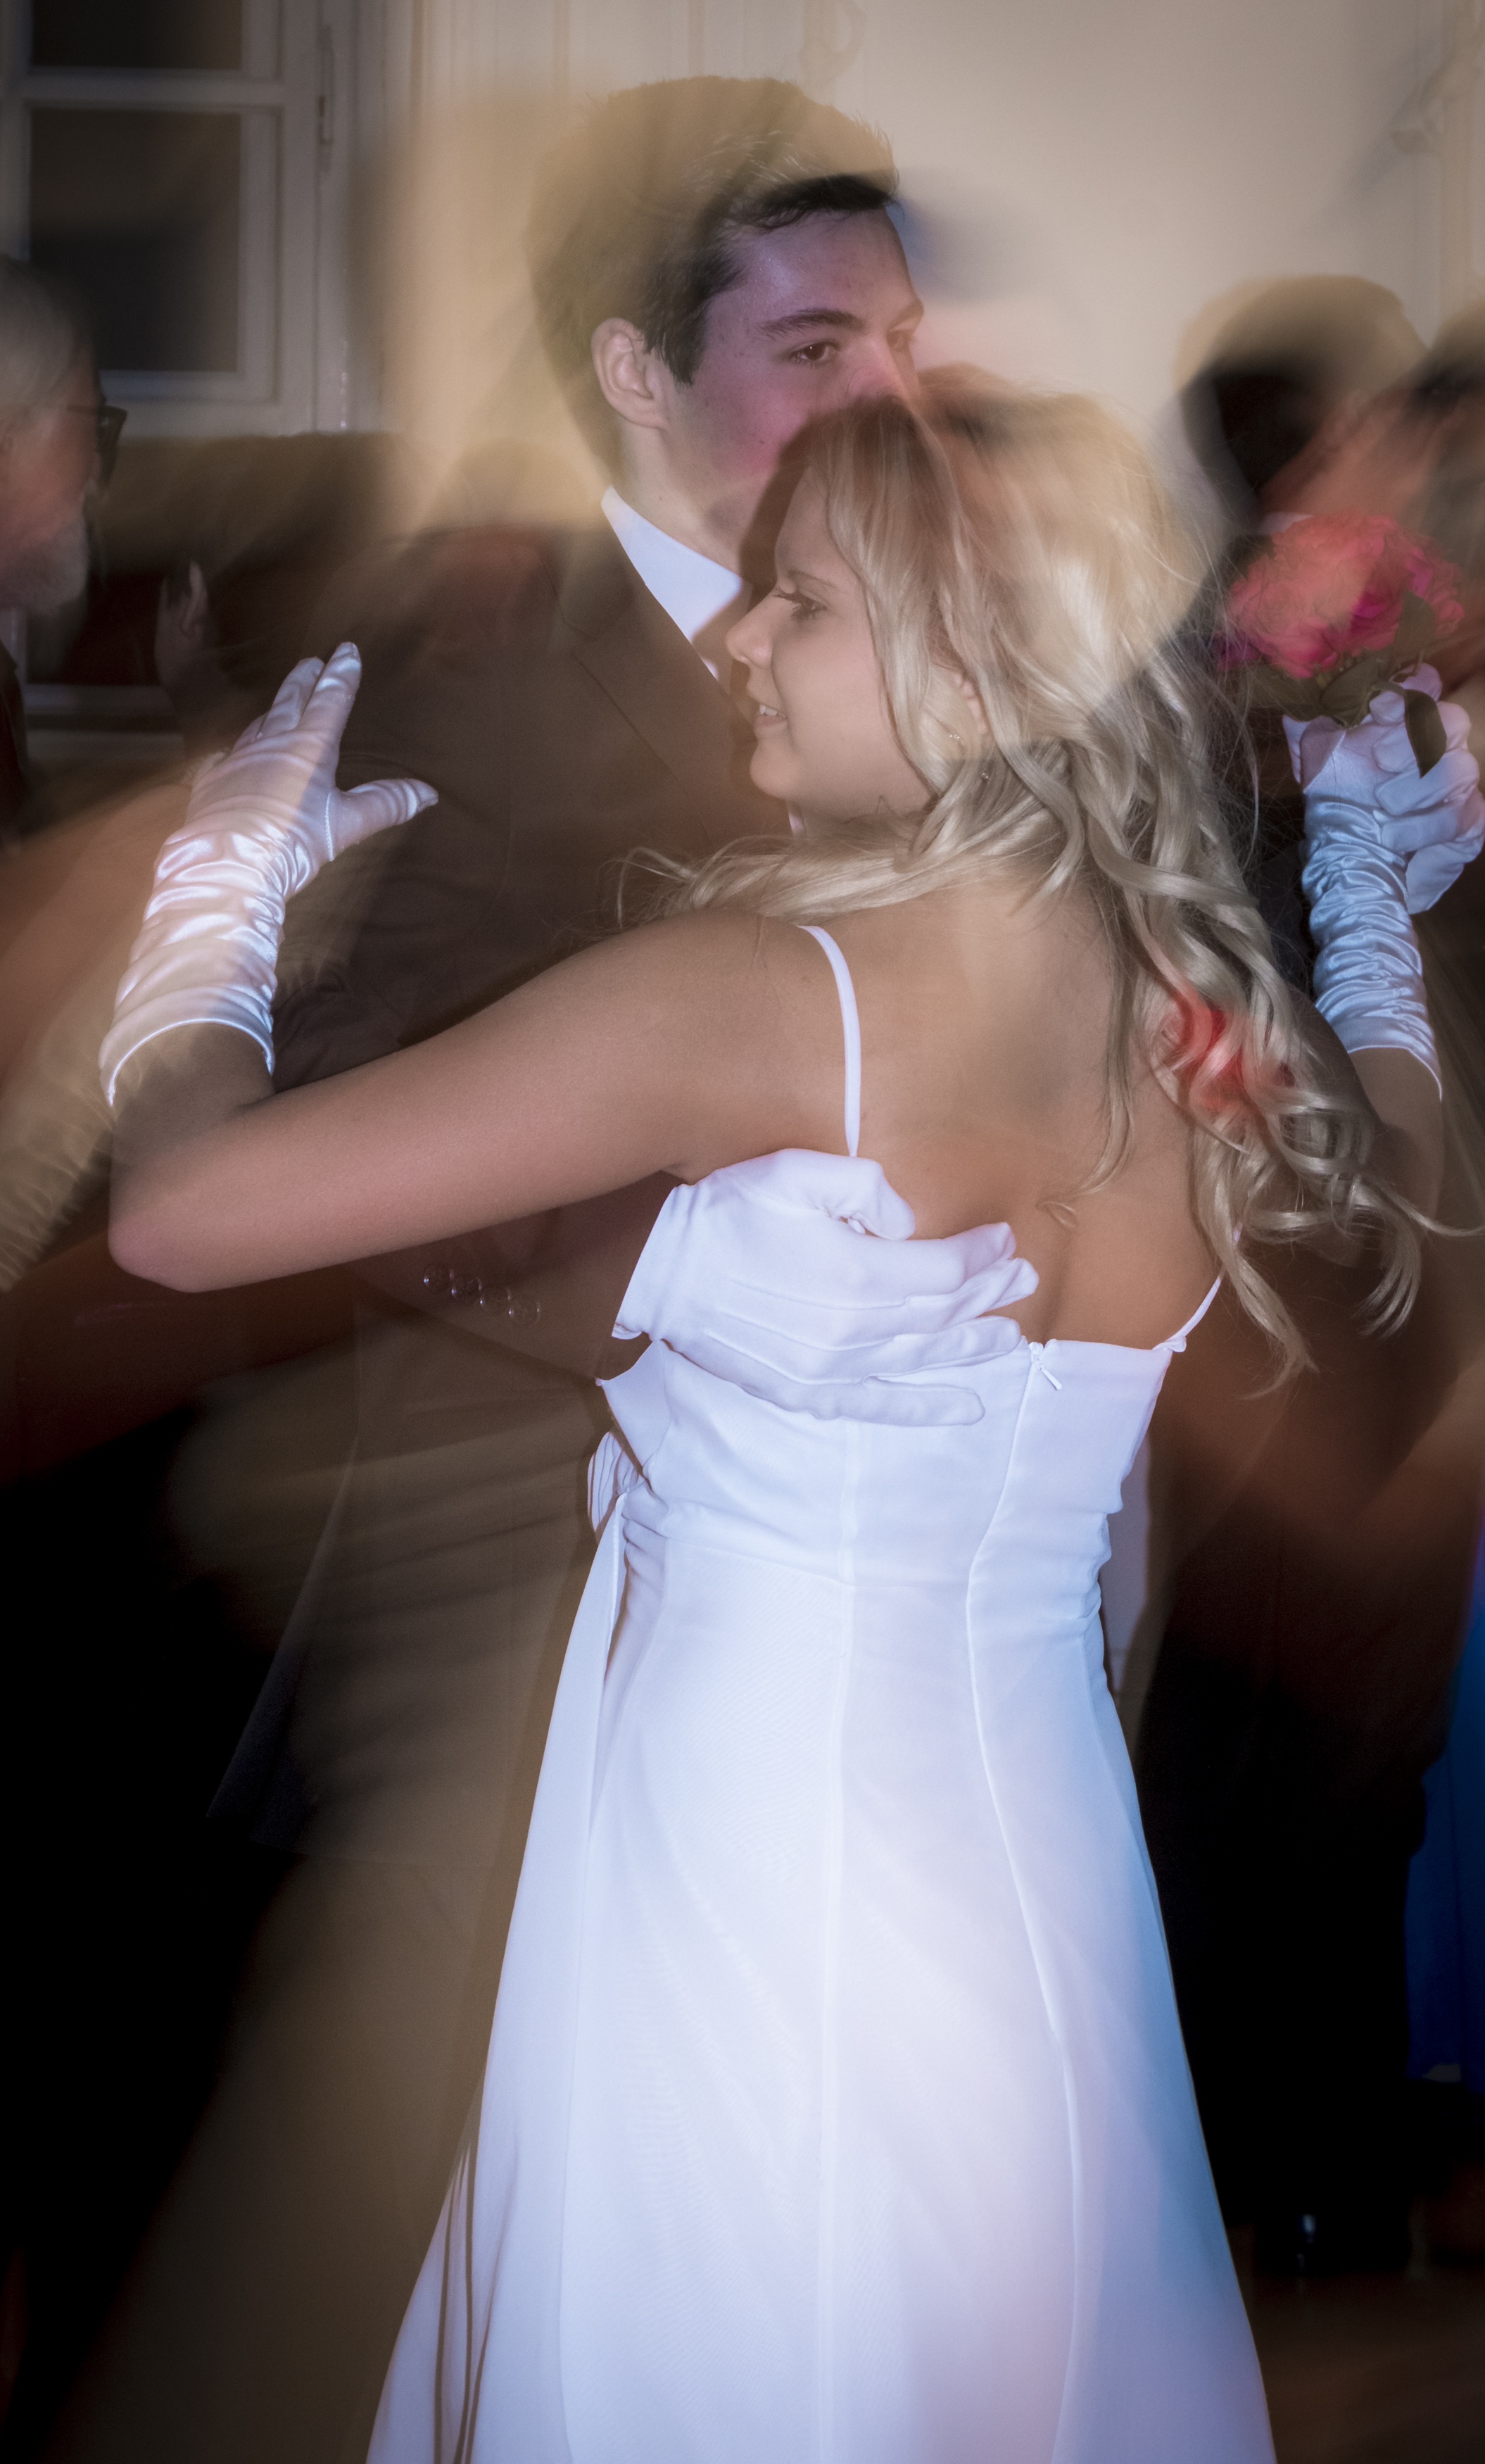
music, woman, celebration, dance, human, fashion, wedding, wedding dress, bride, groom, ceremony, dress, party, ball, event, opening, prom, gown, interaction, quinceanera, dance floor, bridal clothing